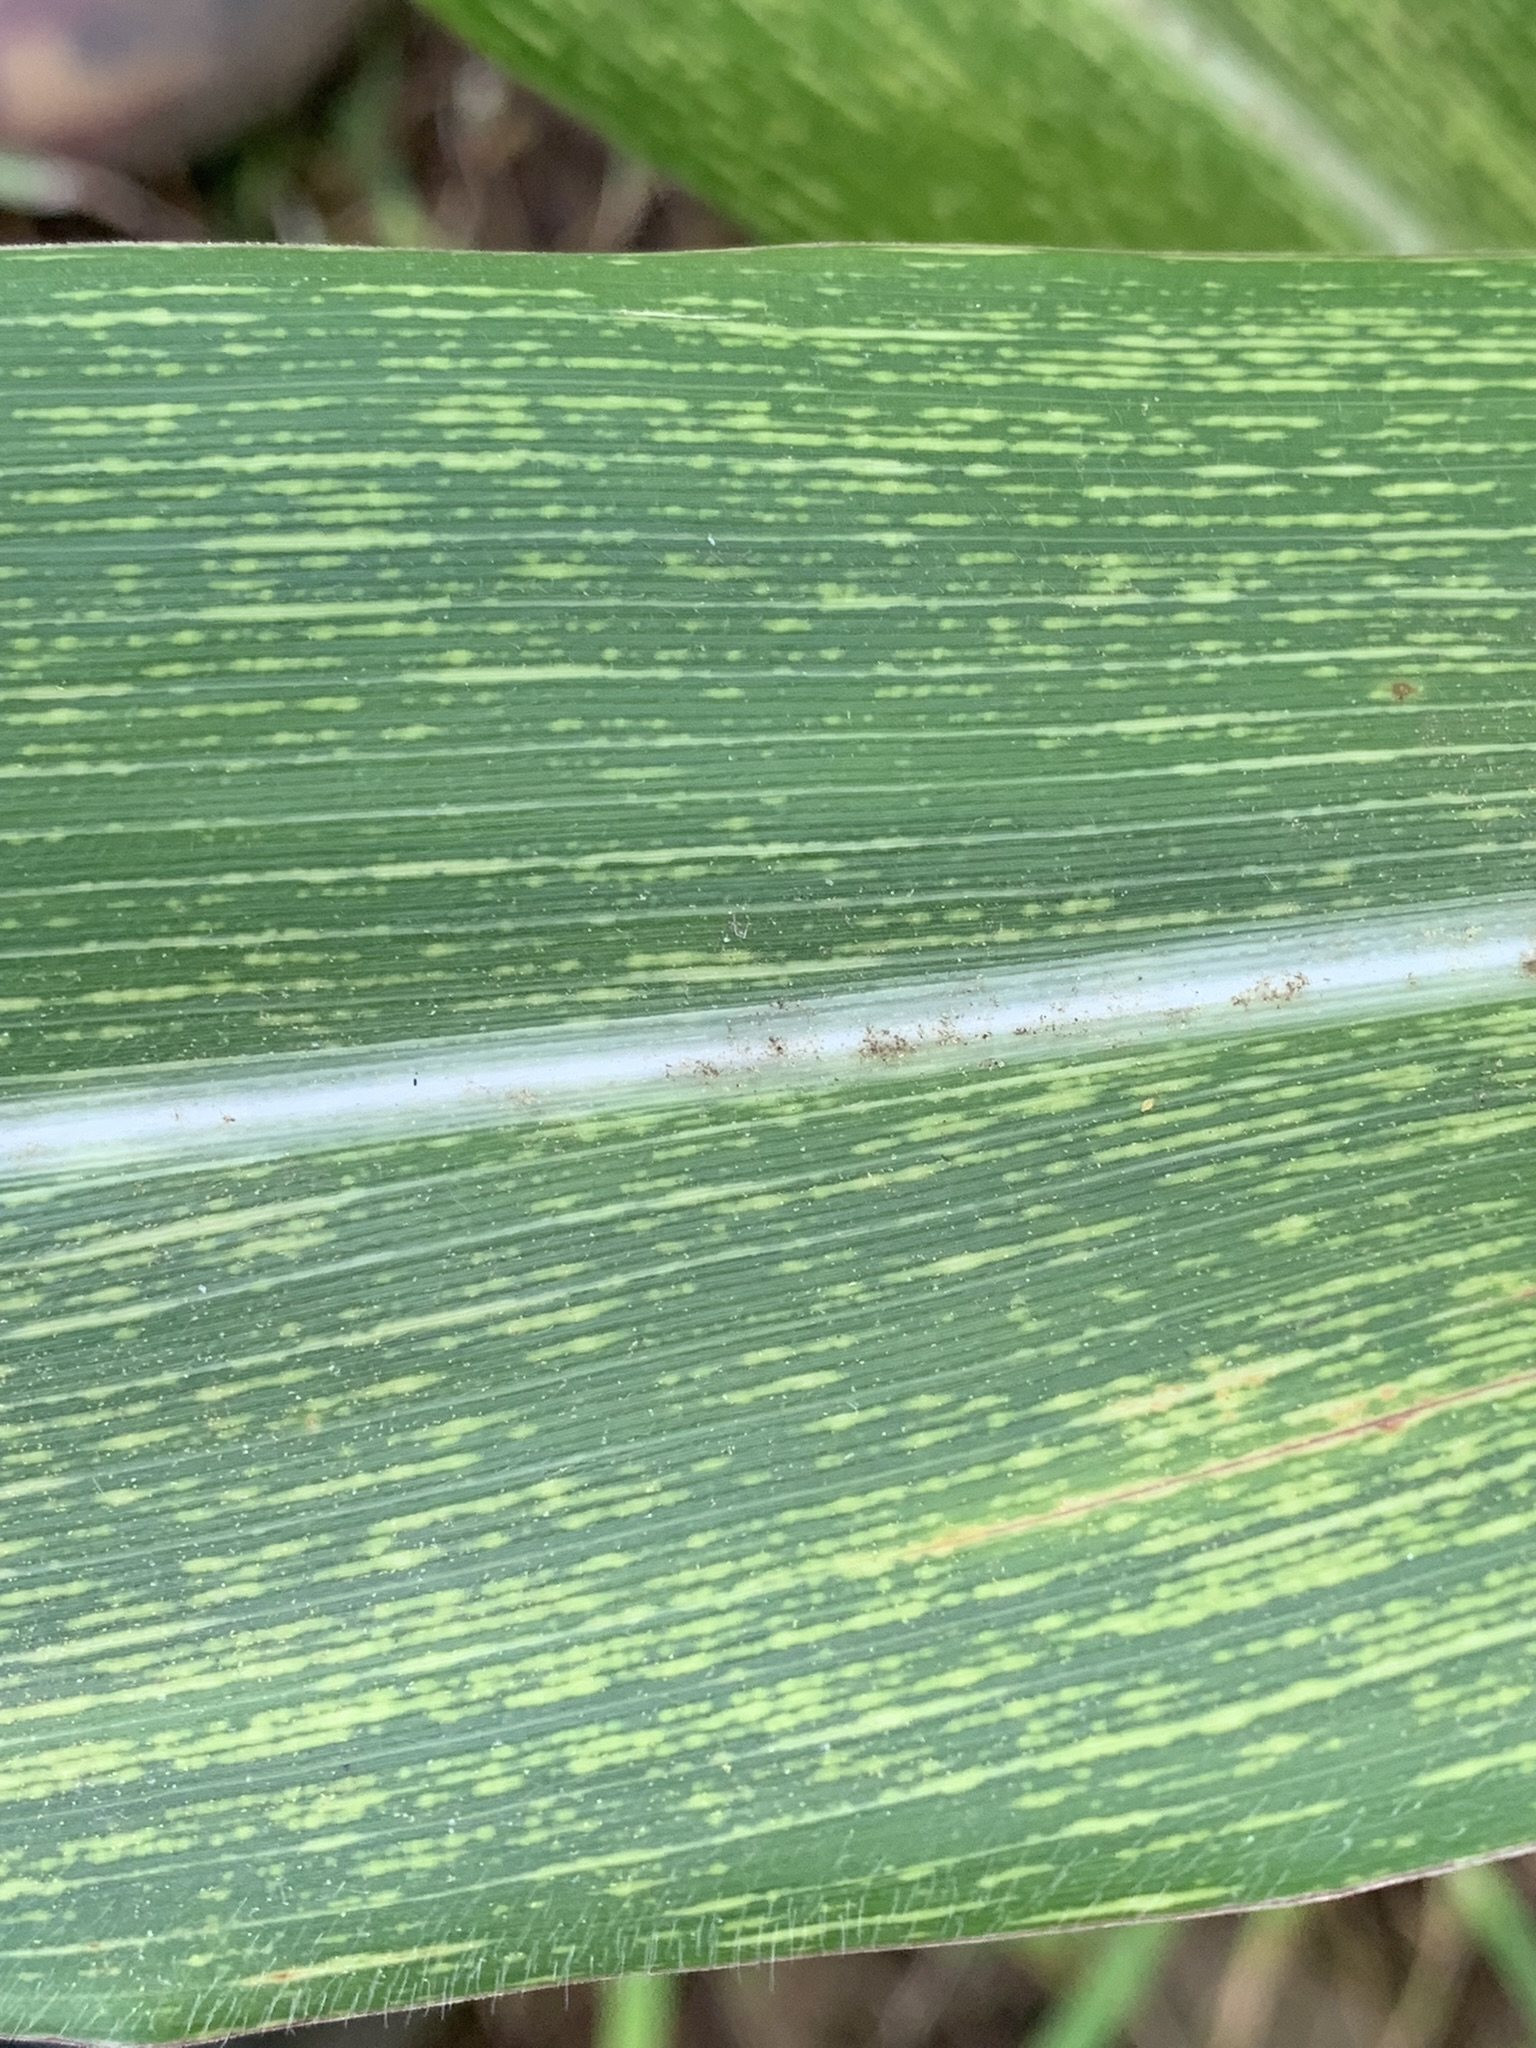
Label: MSV